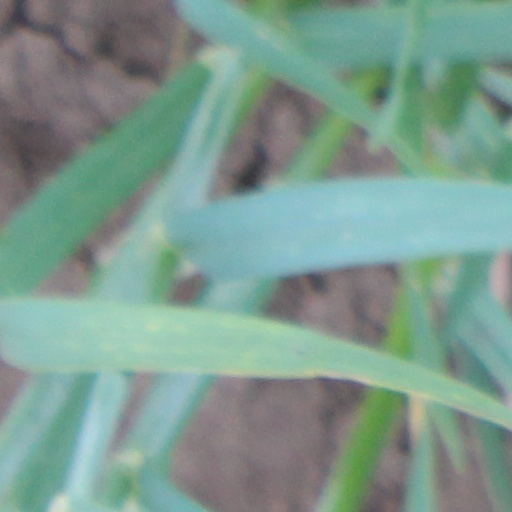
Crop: wheat